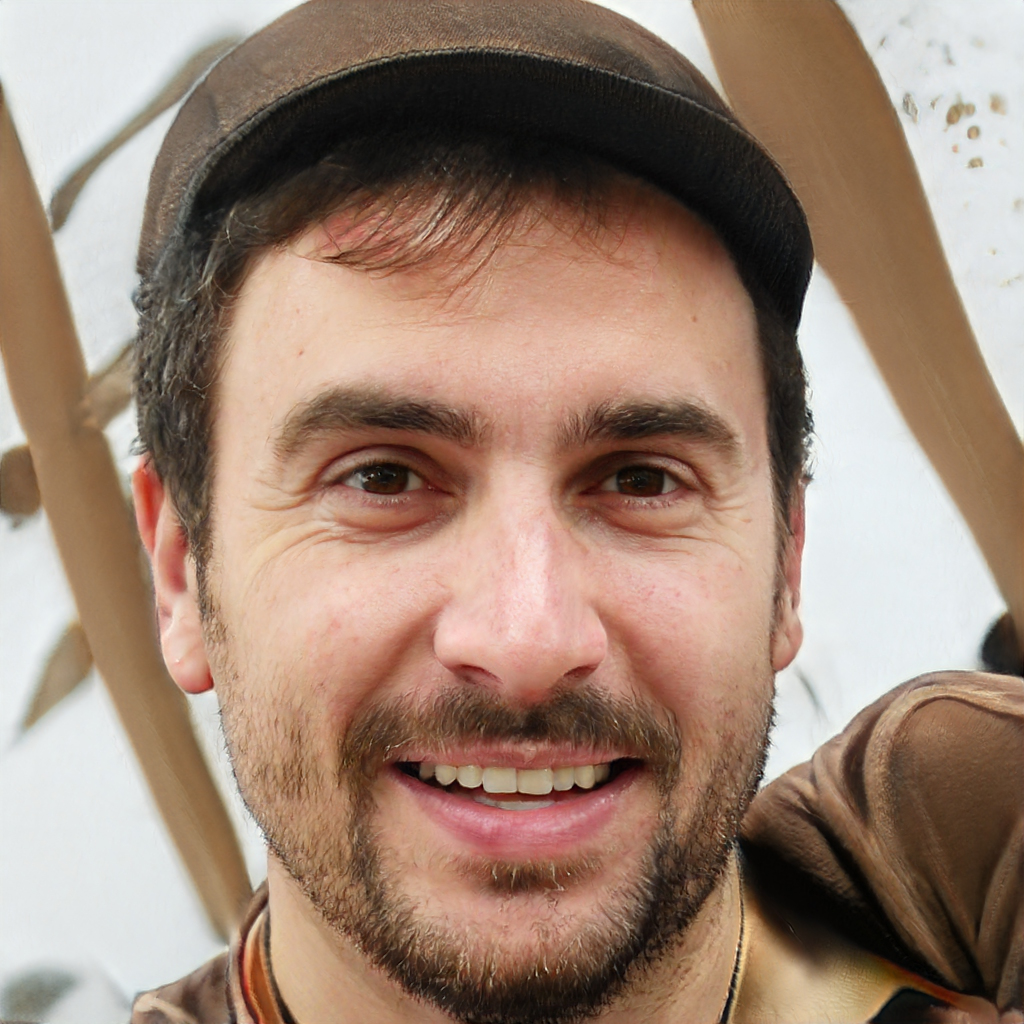
Gender: Male